Tjøtta Church

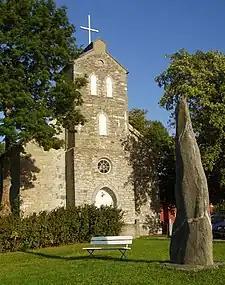
View of the church

Tjøtta Church is a parish church of the Church of Norway in Alstahaug Municipality in Nordland county, Norway. It is located in the village of Tjøtta on the island of Tjøtta. It is the main church for the Tjøtta parish which is part of the Nord-Helgeland prosti (deanery) in the Diocese of Sør-Hålogaland. The stone church was built in a rectangular style in 1851 using plans drawn up by the architect Christian Heinrich Grosch. The church seats about 310 people.